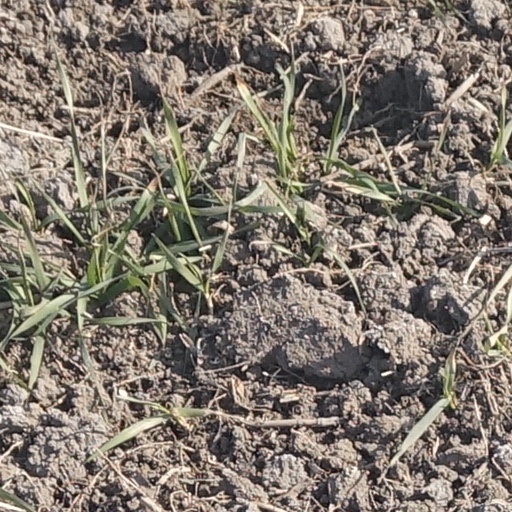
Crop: wheat